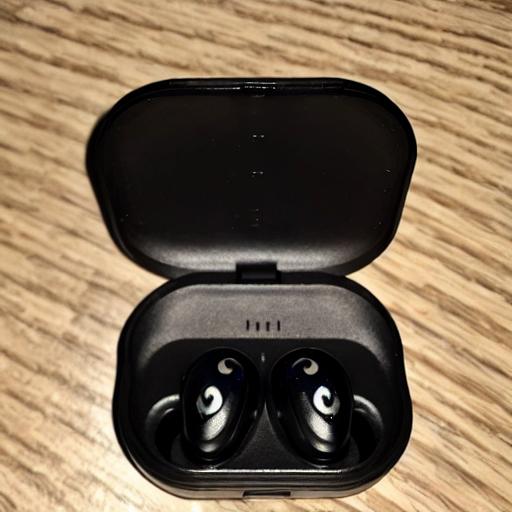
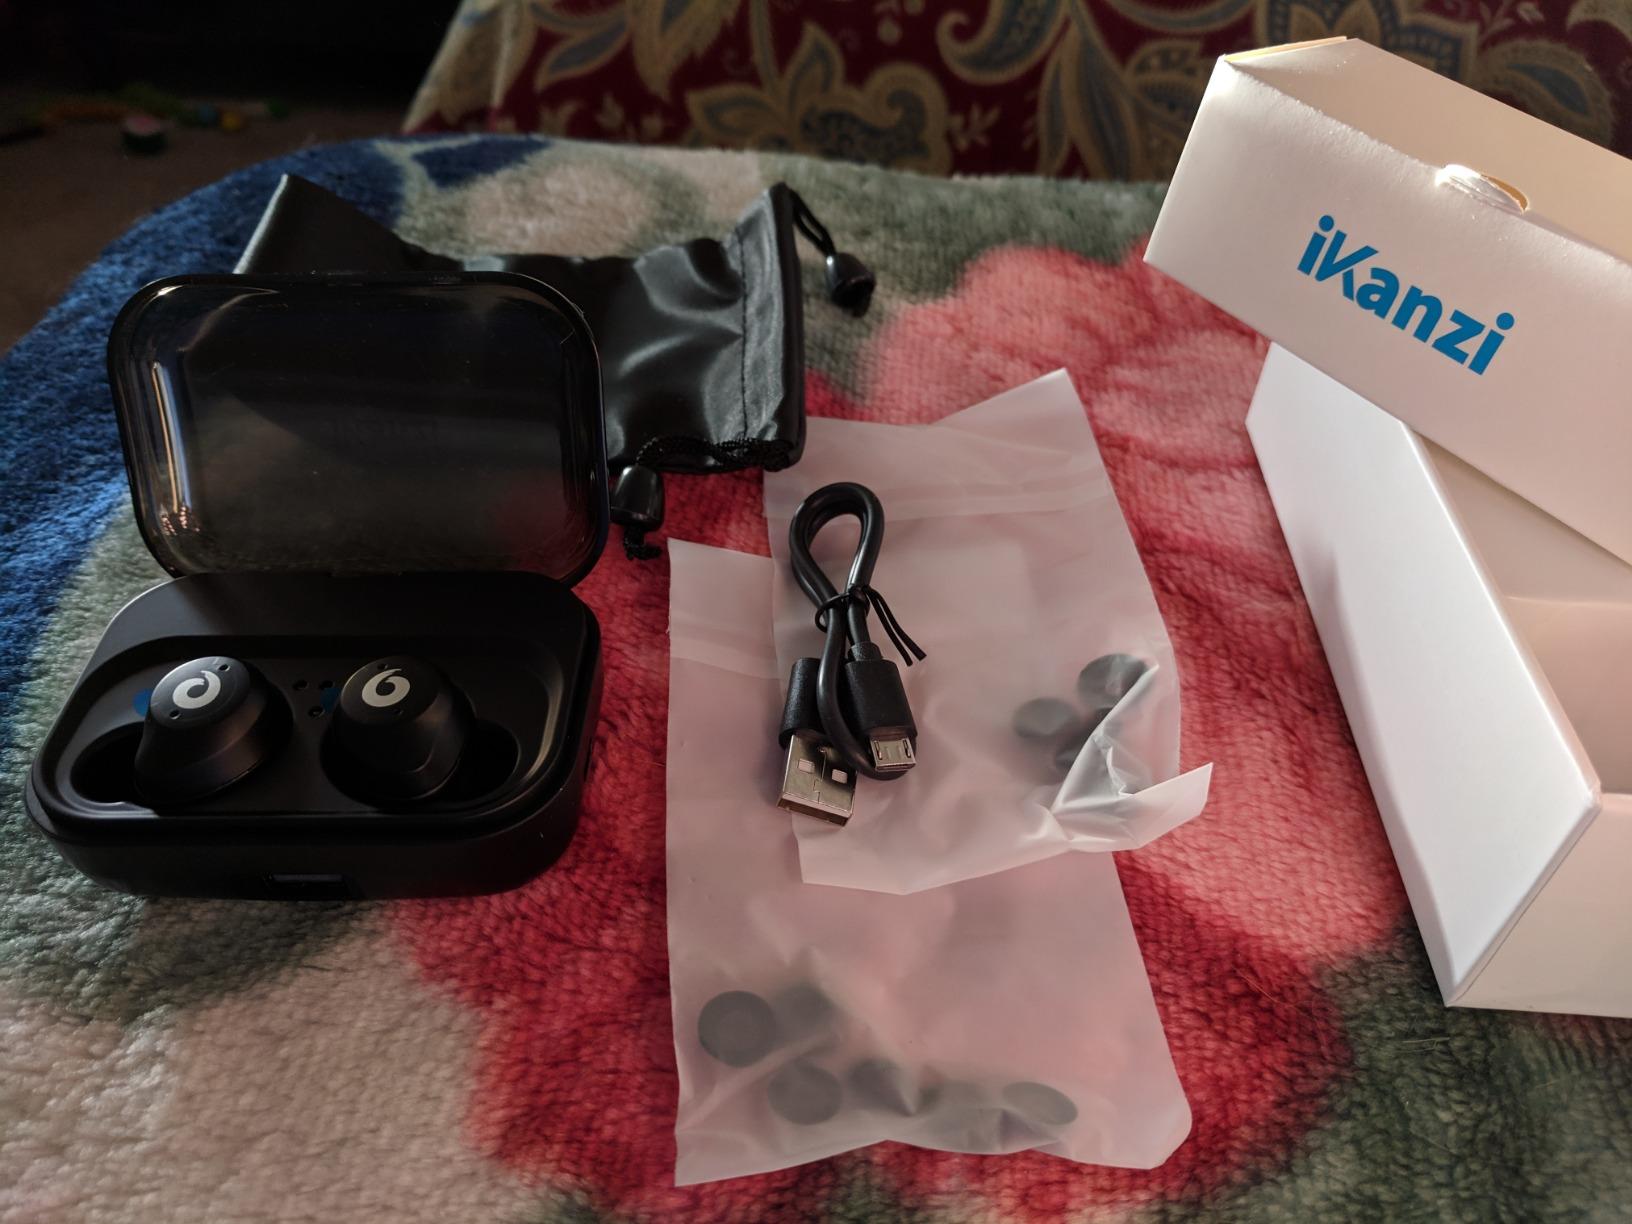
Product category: earbuds
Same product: no